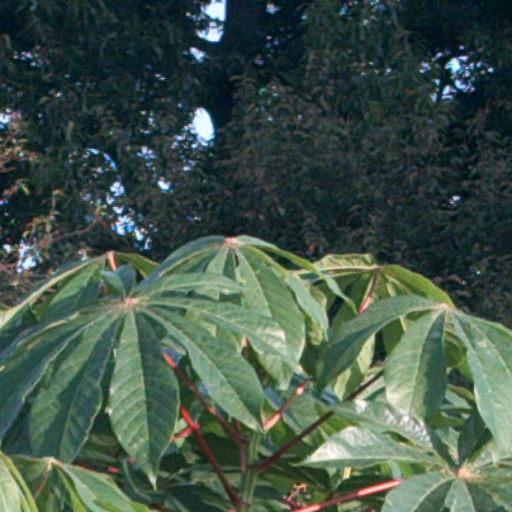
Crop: cassava